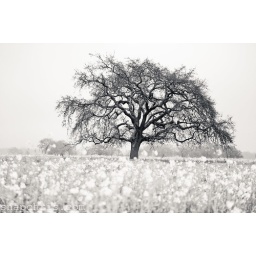
Glen Ellen Black and white California Live Oak in a field of mustard